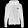
Label: Coat